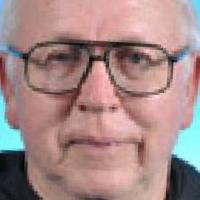
Age group: age 80 +